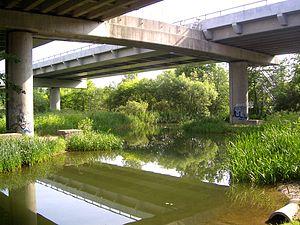
Les impacts environnementaux des transports routiers sont les effets, directs et indirects, des véhicules durant tout leur cycle de vie, ainsi que ceux du réseau routier. Ces effets sont locaux et globaux, ce qui nécessite, comme l'a souhaité l'Union européenne, une approche harmonisée et une coopération inter-États. Certains pays sont, de plus, affectés par les flux routiers internationaux qui les traversent. Cette pollution a des effets différés, à moyen et long termes.
Les impacts environnementaux des transports routiers sont les effets, directs et indirects, des véhicules durant tout leur cycle de vie, ainsi que ceux du réseau routier. Ces effets sont locaux et globaux, ce qui nécessite, comme l'a souhaité l'Union européenne, une approche harmonisée et une coopération inter-États. Certains pays sont, de plus, affectés par les flux routiers internationaux qui les traversent. Cette pollution a des effets différés, à moyen et long termes.